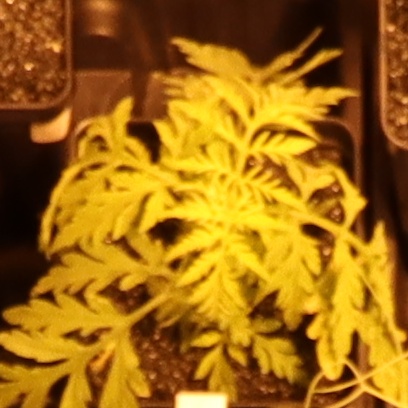
Label: Ragweed